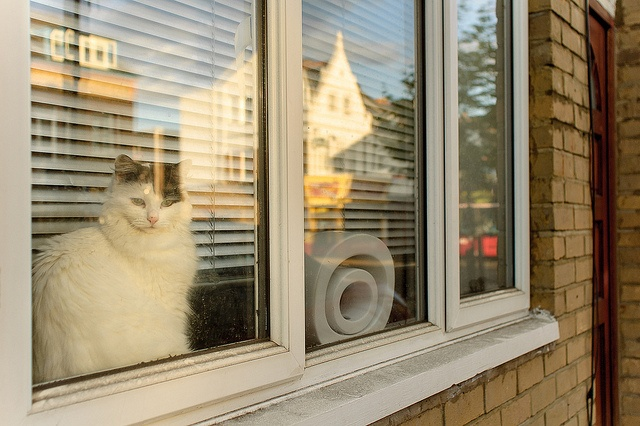
A picture of a cat looking out the window.
A white and black cat sitting on a window sill.
A window of a brick house with a white colored cat sitting inside the window and looking out.
A white cat looking out of the window between the blinds.
A white cat with a brown head sits in the window sill of a brick house.